Great Mosque of Kilwa

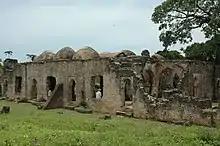
Ruins of the Great Mosque of Kilwa.

The Great Mosque of Kilwa is a congregational mosque on the island of Kilwa Kisiwani, in Kilwa Masoko in Kilwa District in Lindi Region of Tanzania. It was likely founded in the tenth century, but the two major stages of construction date to the eleventh or twelfth and thirteenth century, respectively. It is one of the earliest surviving mosques on the Swahili coast and is one of the first mosques built without a courtyard.